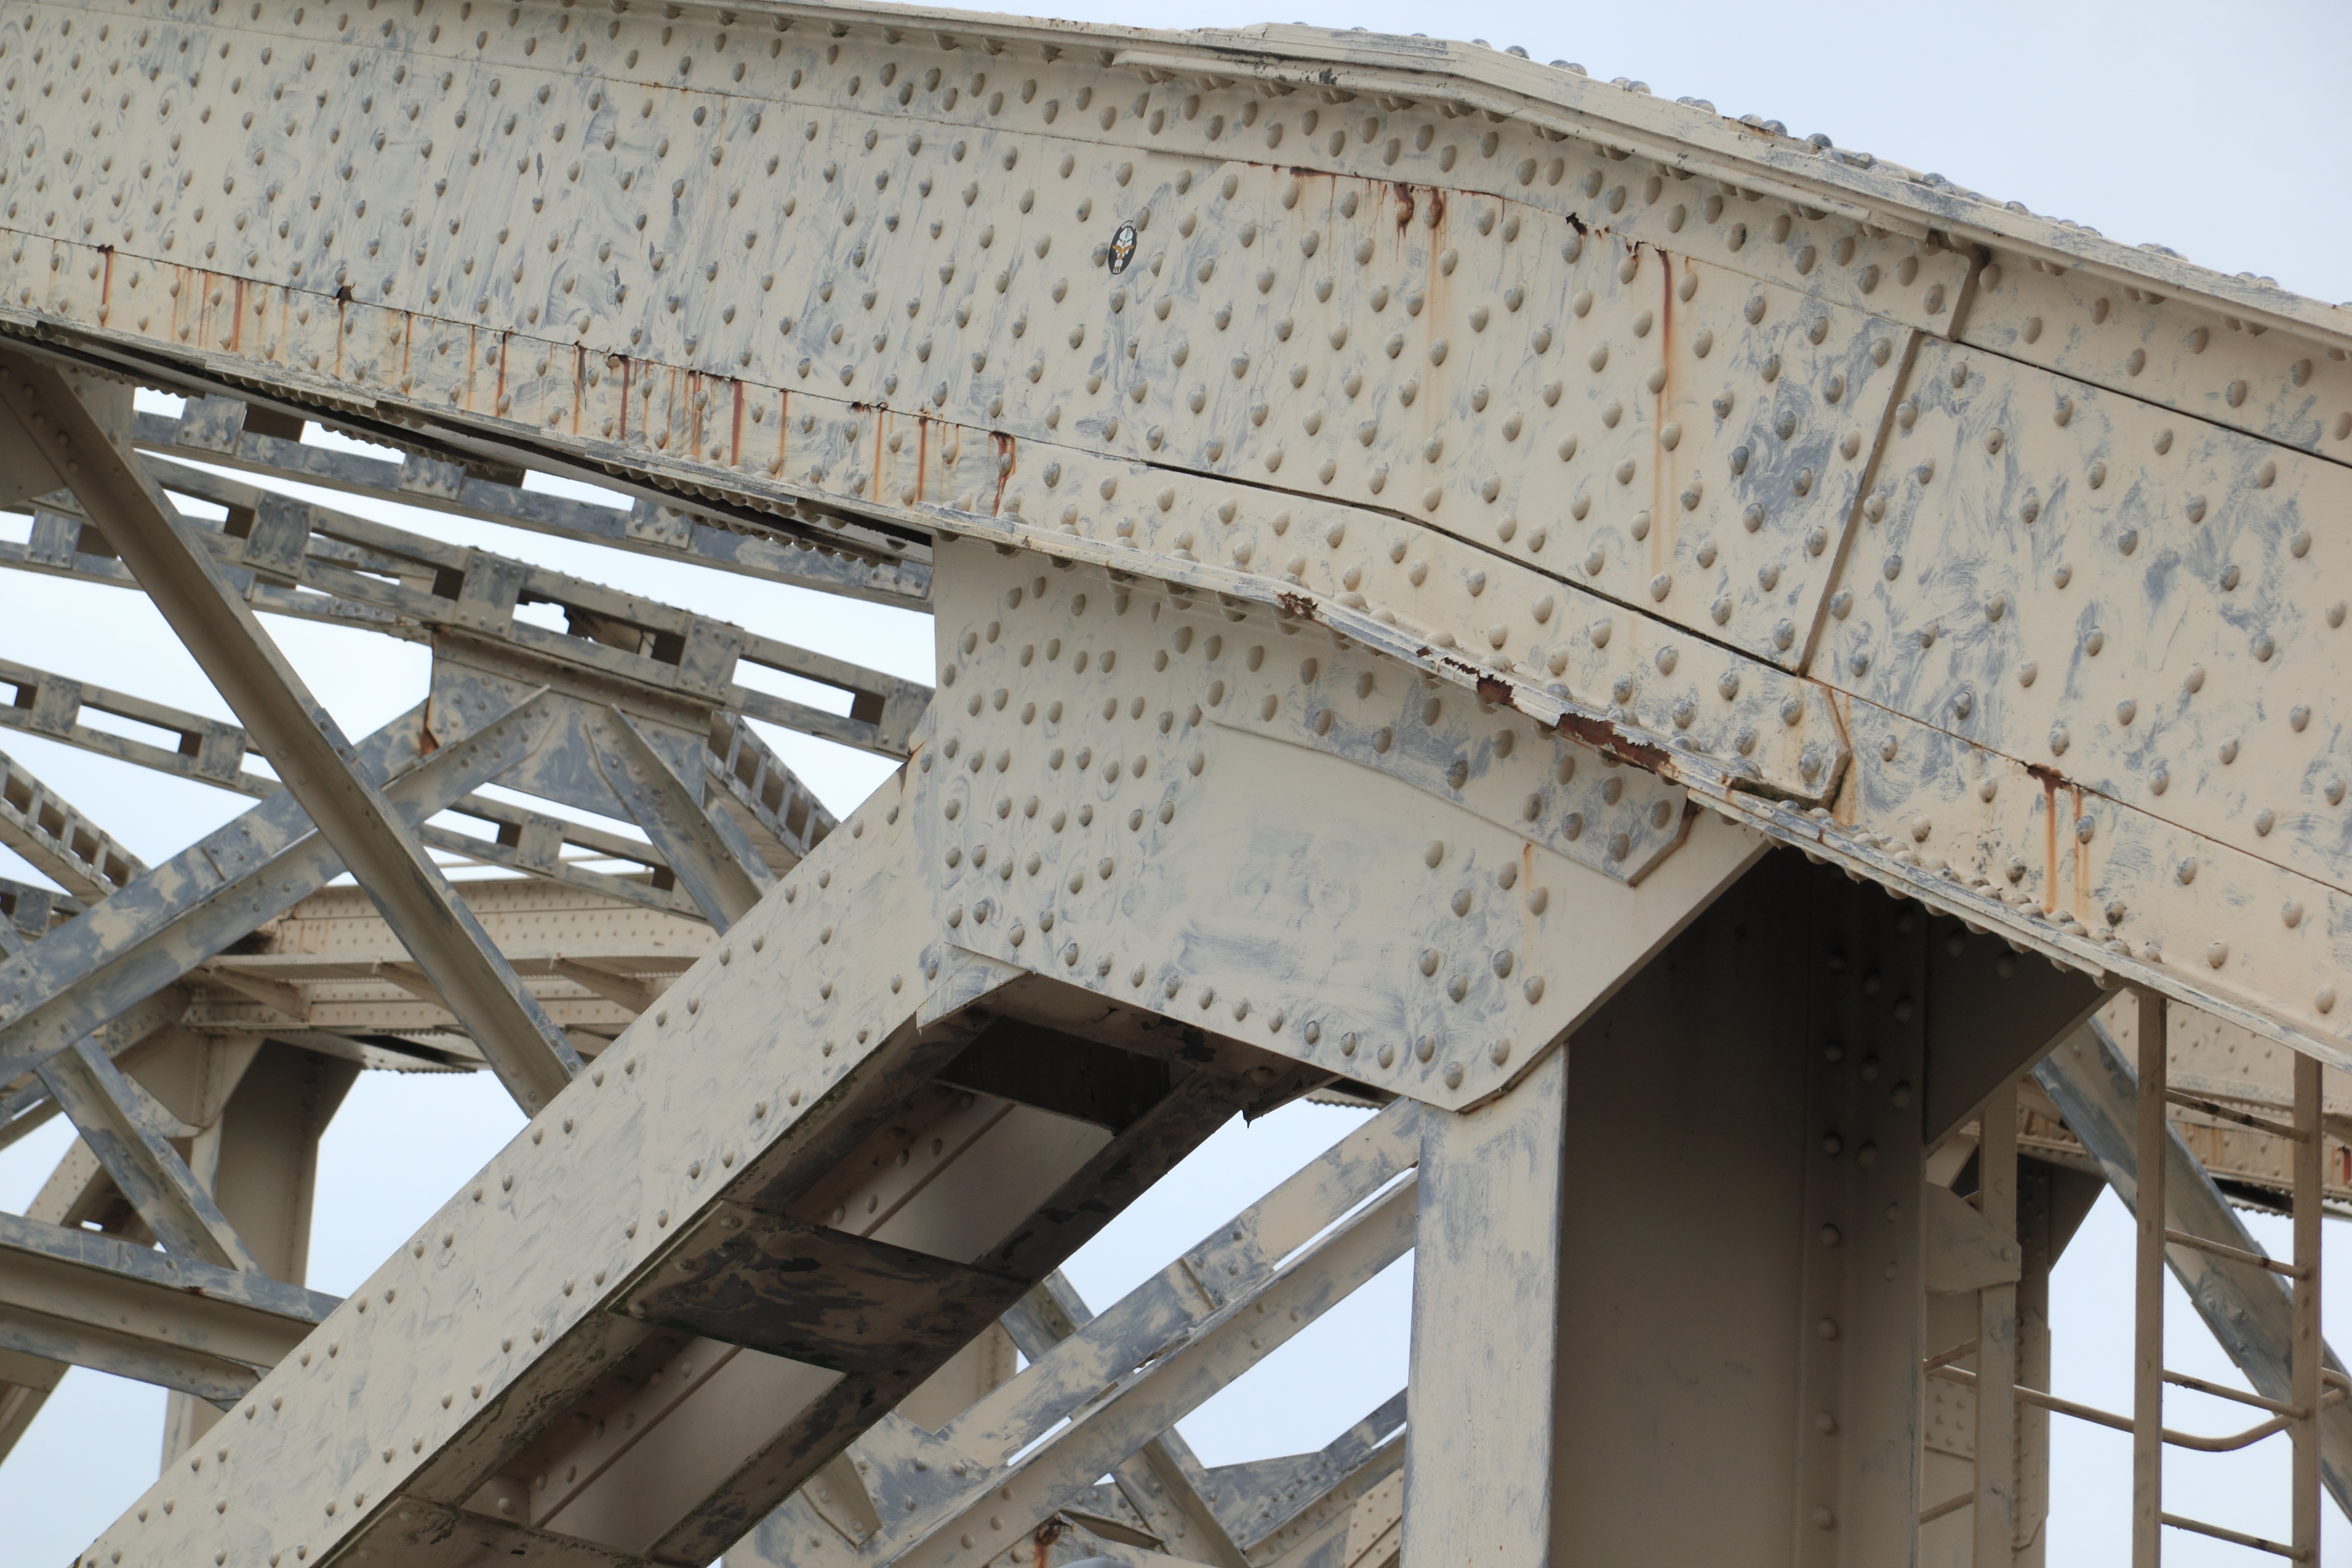
architecture, structure, wood, bridge, crossing, roof, river, beam, steel, transportation, rust, construction, facade, stadium, material, 2016, netherlands, rusty, rivet, riveted, nijmegen, waal